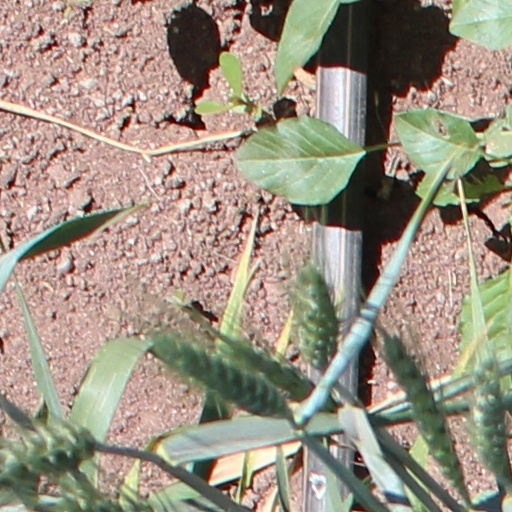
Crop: wheat